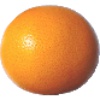
Label: pink_grapefruit